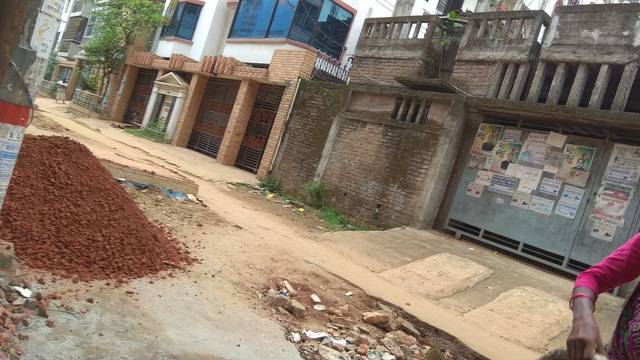
Region: Bangladesh
Coordinates: 23.822, 90.358